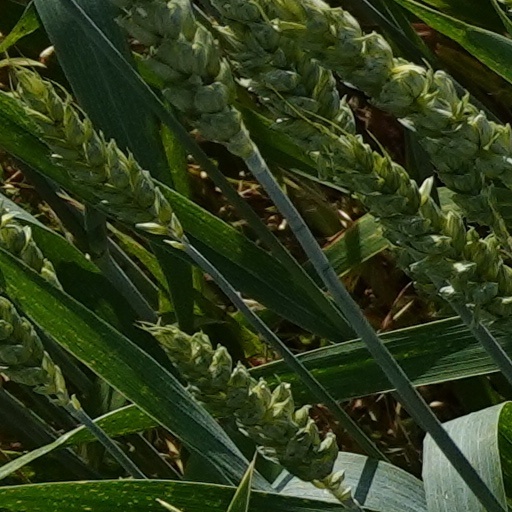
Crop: wheat